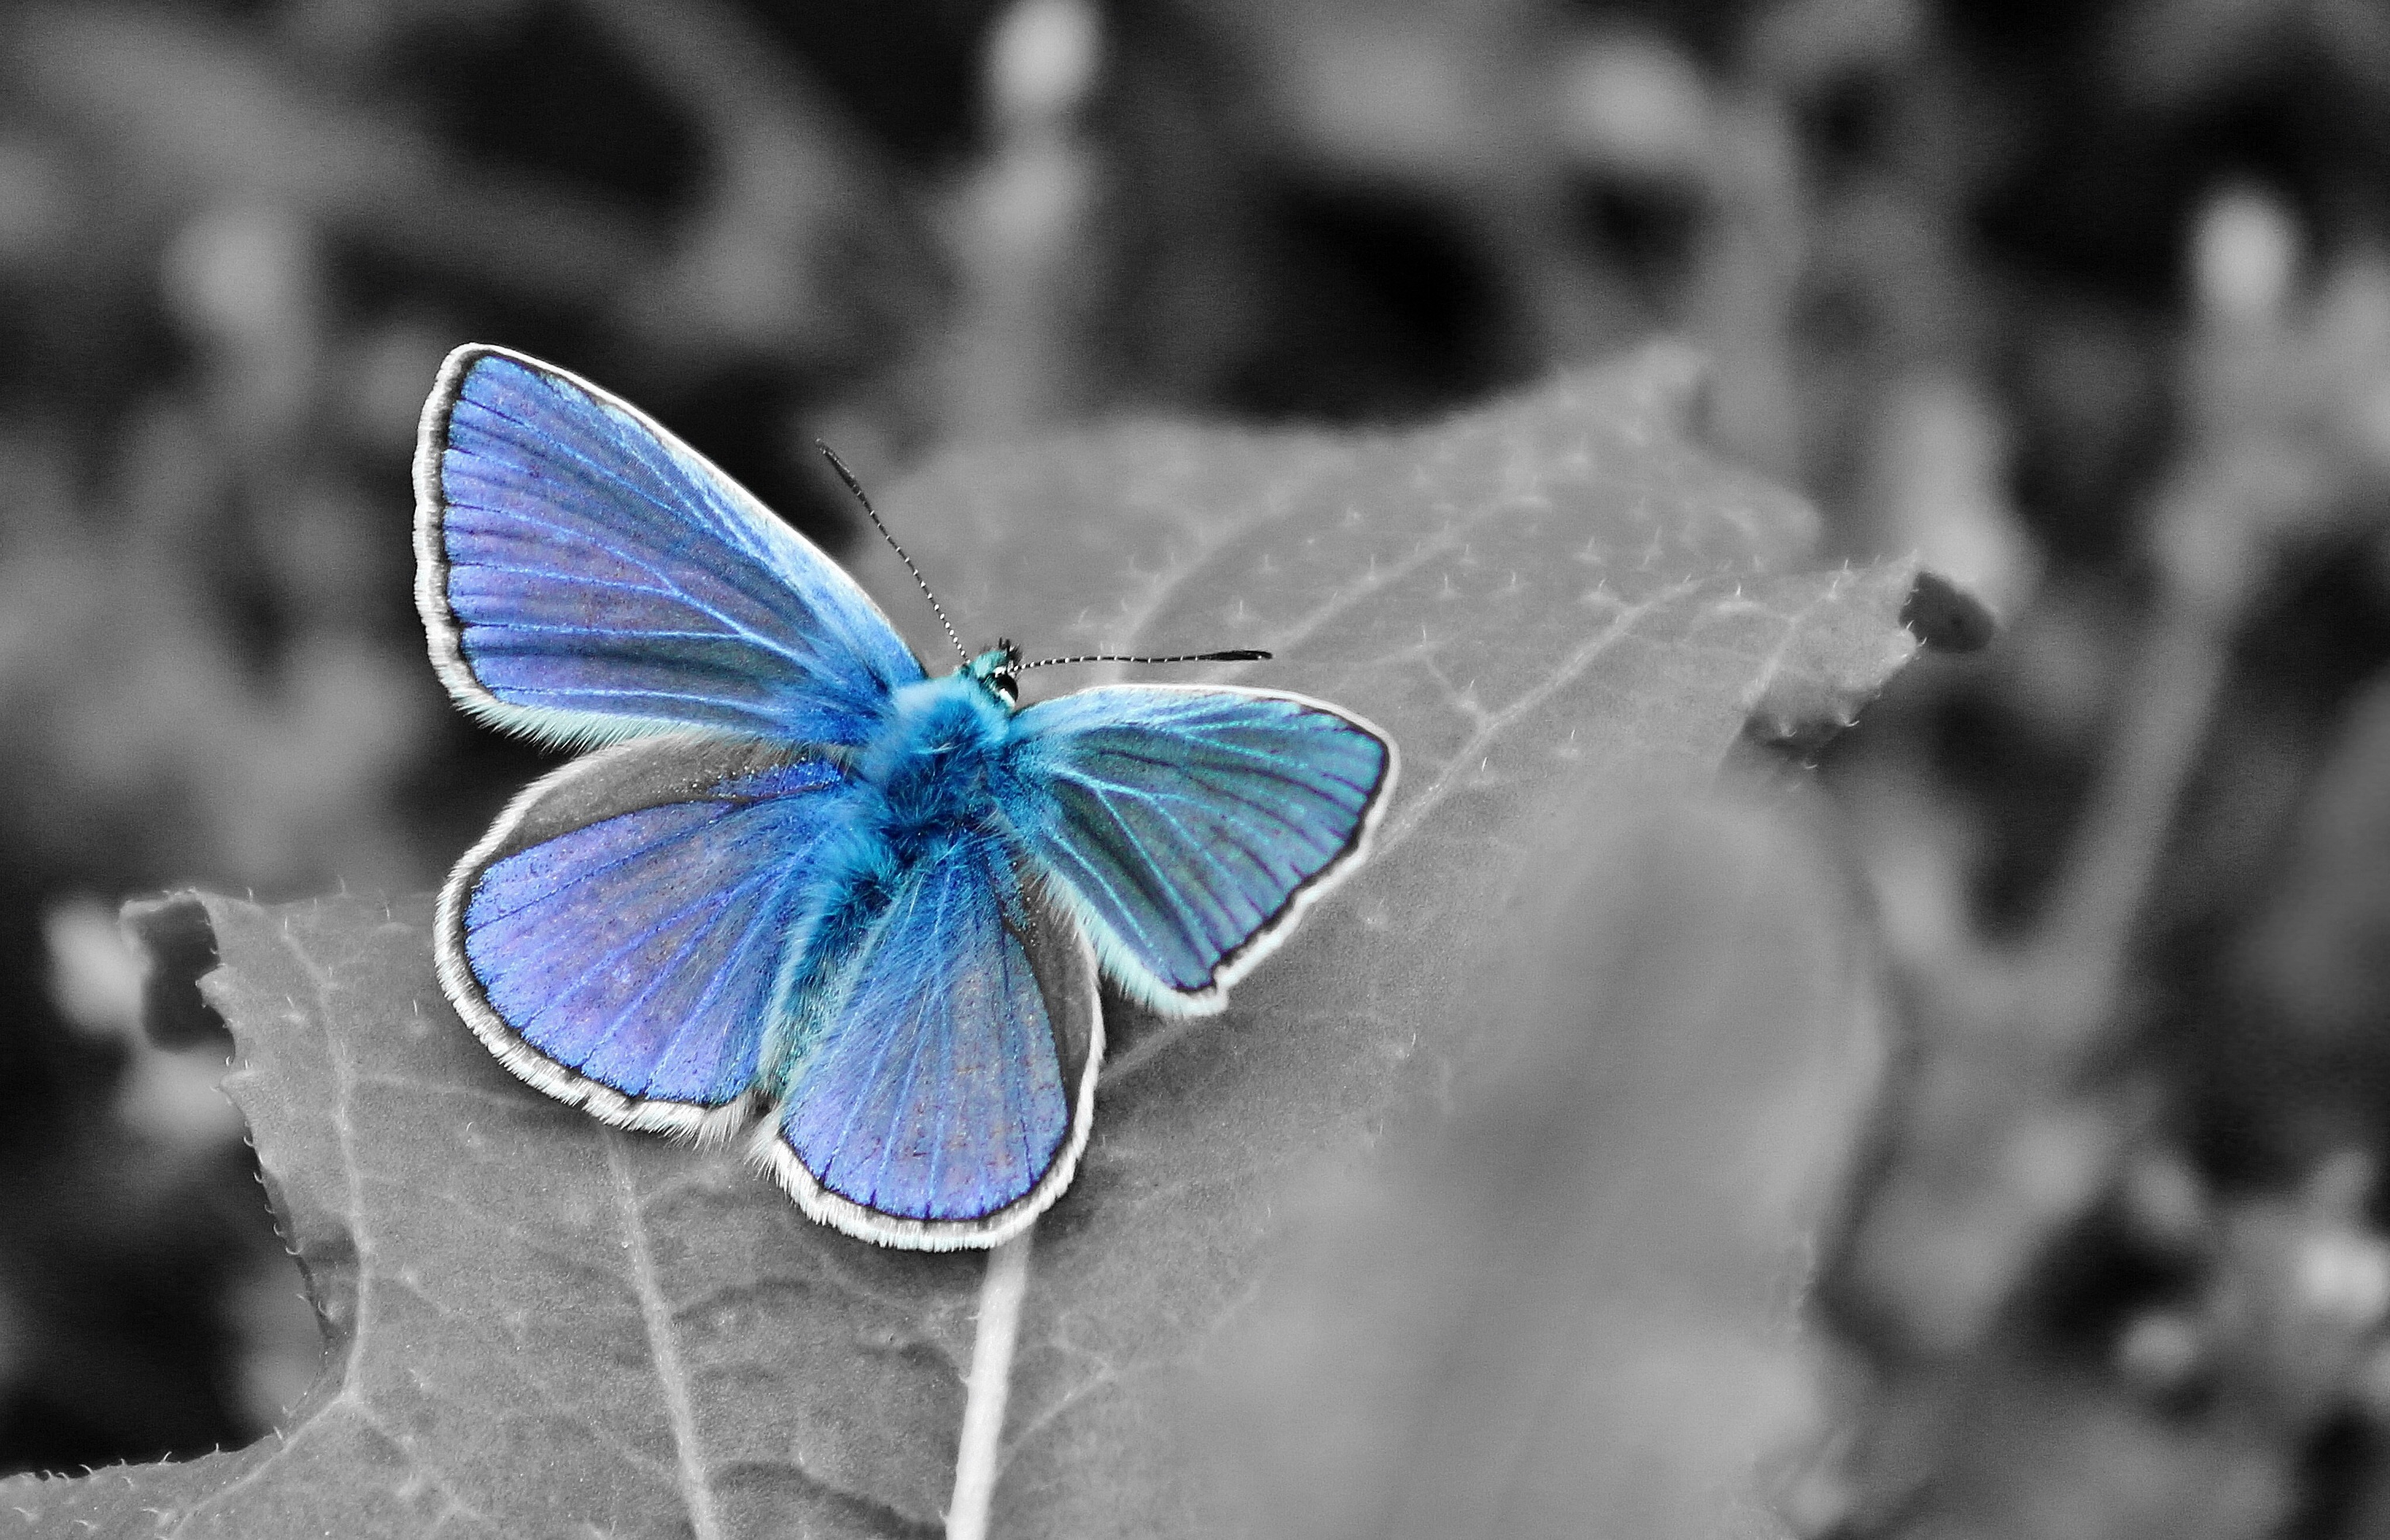
nature, wing, black and white, photography, leaf, flower, petal, summer, insect, blue, butterfly, monochrome, fauna, invertebrate, close up, macro nature, macro photography, arthropod, pollinator, moths and butterflies, lycaenid